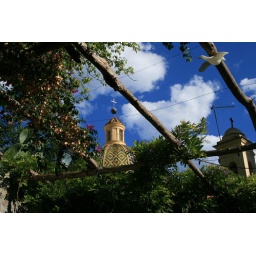
Chapel against a great blue sky